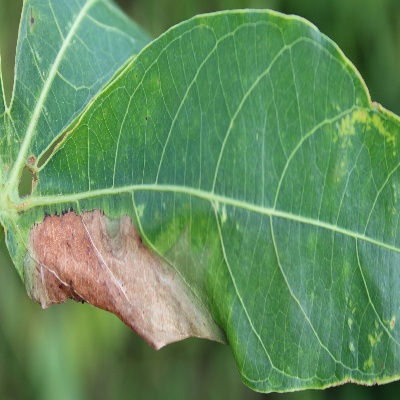
Crop: Cassava
Condition: bacterial blight